Saarang

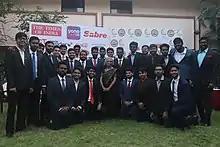
Saarang Core Team 2020

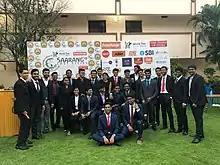
Saarang's Core Member Team, 2019

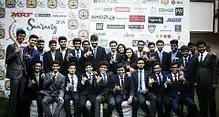

The fest was formally started in 1974-75 as "Mardi Gras", the focus of the festival being to promote interest in cultural and literary activities and to develop the organizational skills of the students. The event was renamed to 'Saarang' in 1996 to give it a more 'Indian' theme. Commercial sponsorships for the event increased significantly in the late 90s.